Felipe VI

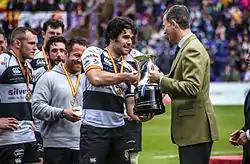
Felipe VI presenting the King's Cup to the winners of the 2016 Copa del Rey de Rugby.

The king also established a difference between the royal family and the King's family, leaving his sisters and their descendants outside the royal family and, therefore, not carrying out institutional representation of the Crown (although they do it occasionally). In July 2014, the king banned the royal family from working outside the Royal Household and he established an external audit made by the Office of the Comptroller General of the State.